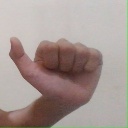
अक्षर: त